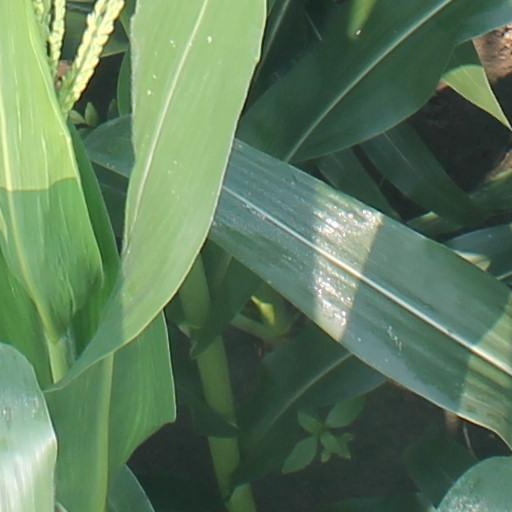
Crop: maize; corn